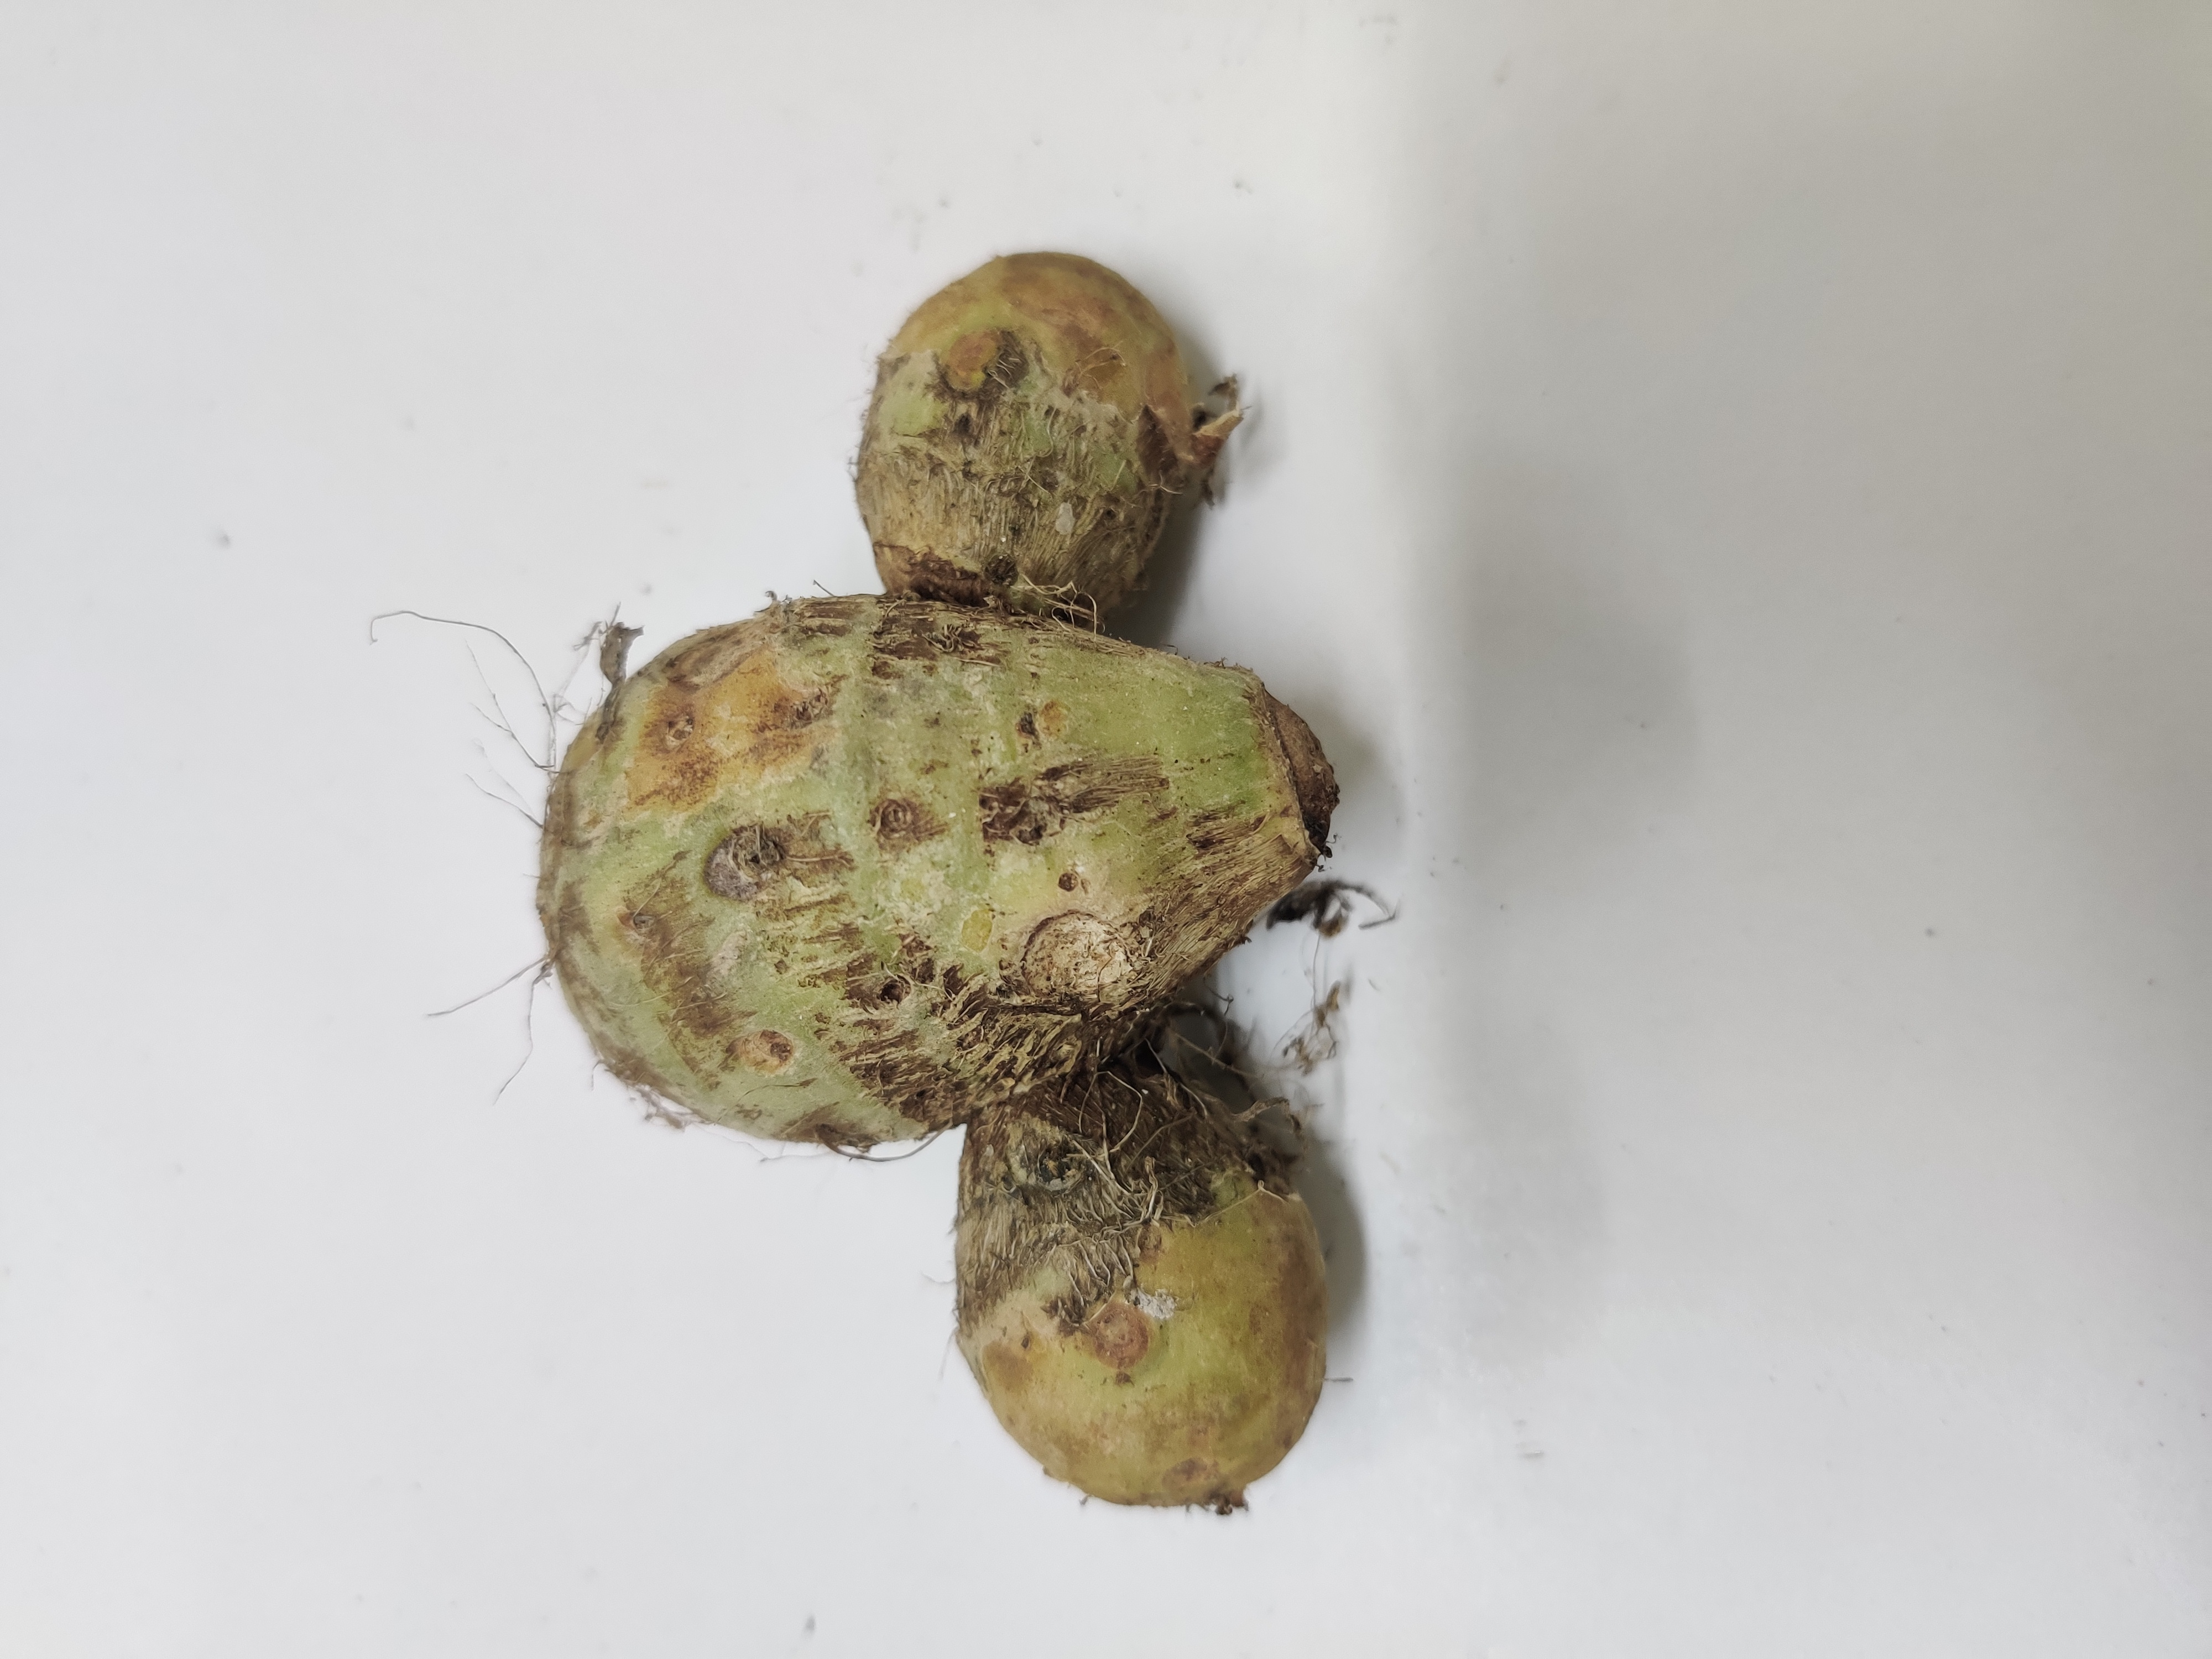
Crop: Taro root
Condition: Severely Damaged